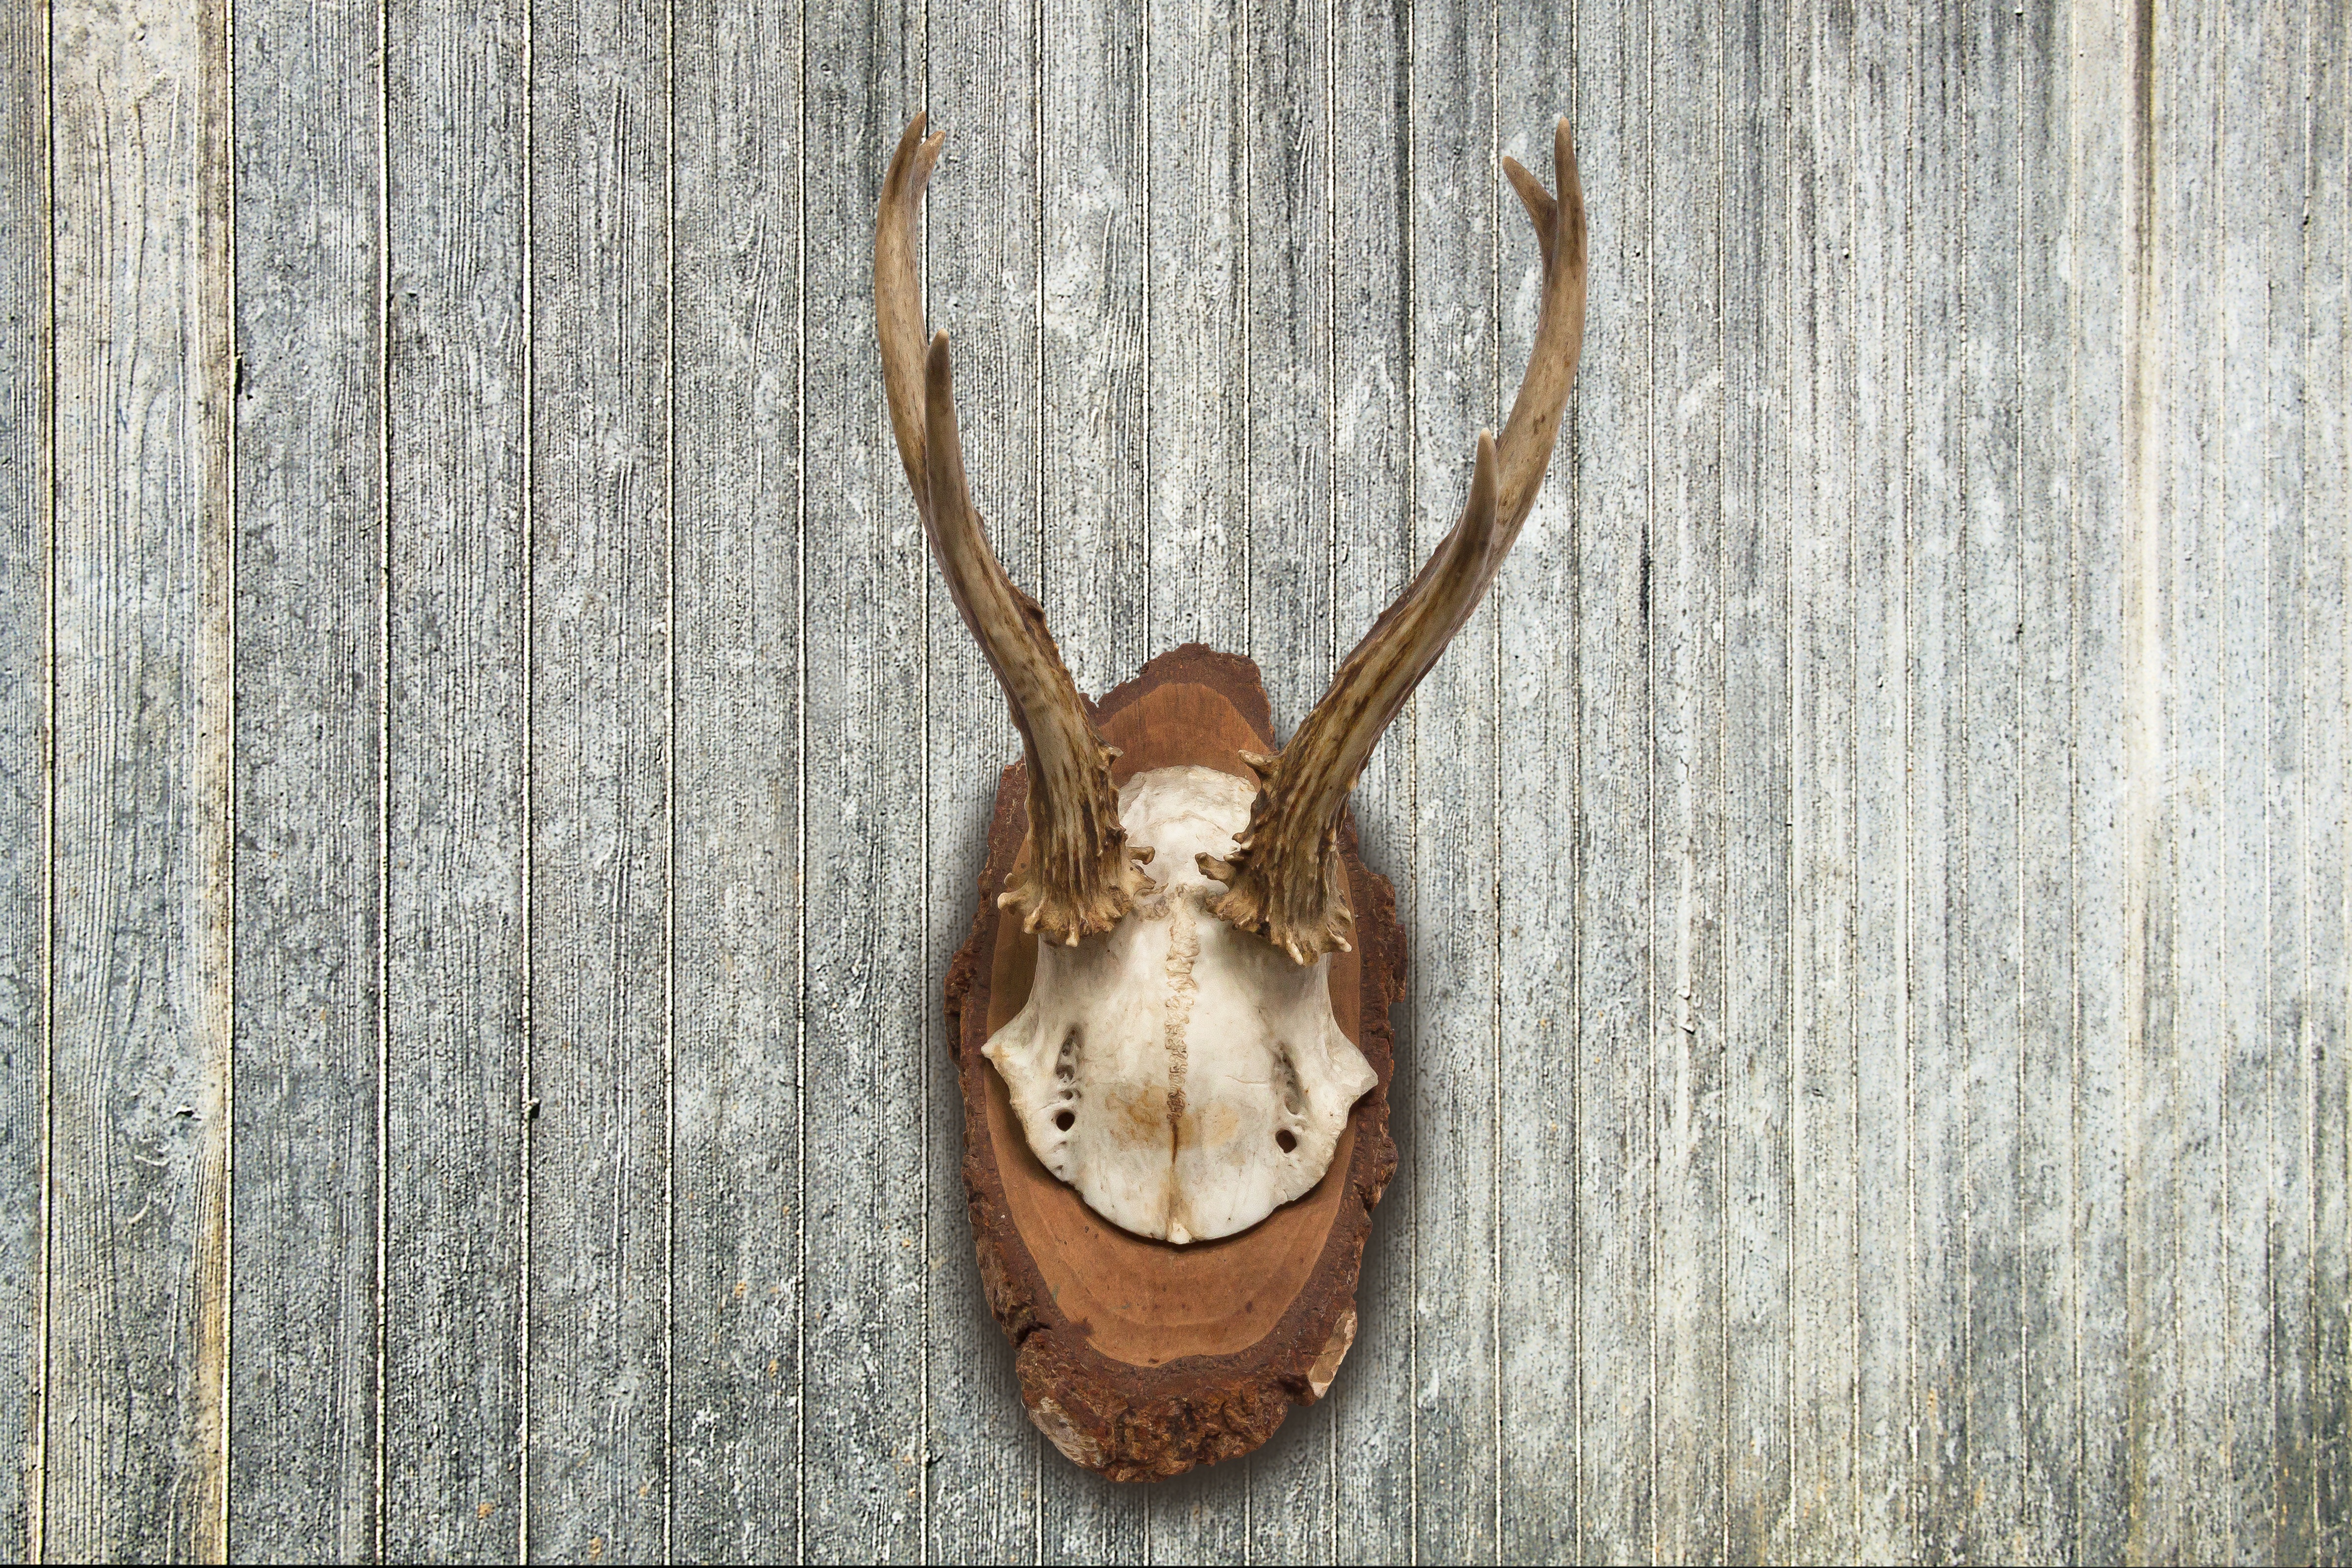
wood, retro, wild, deer, horn, skull, fauna, antler, souvenir, hunting, trophy, wall decoration, red deer, hunting trophy, six pointer